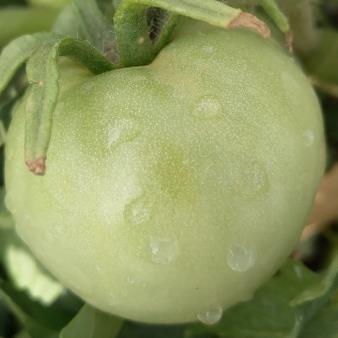
Crop: Tomato
Condition: healthy-fruit